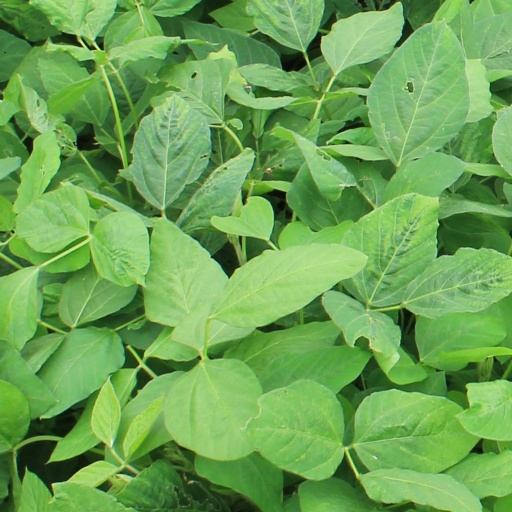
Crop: soybean